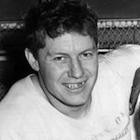
Age: 27